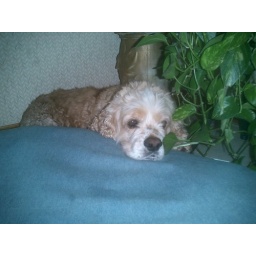
under the plant and on the bed